Question: Please indicate a possible affordance area of baseball bat that can be used for swinging
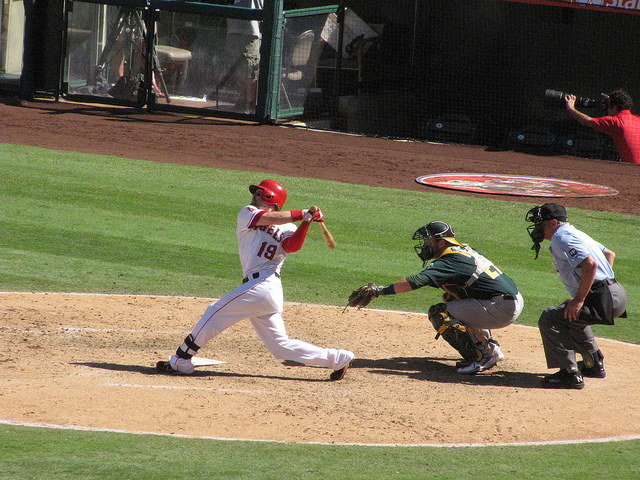
Answer: [301.513, 192.399, 328.471, 231.743]